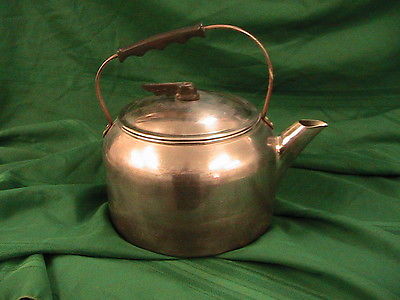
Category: kettle